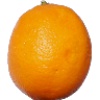
Label: Lemon Meyer 1